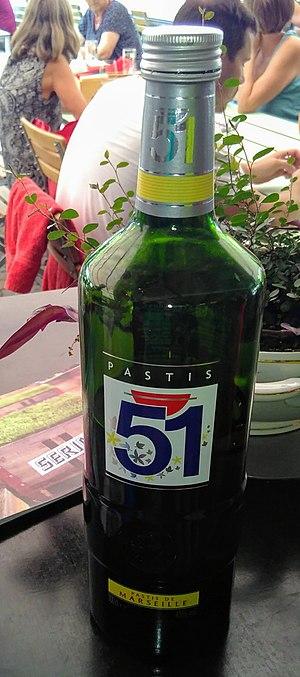
Le Pastis 51, aussi communément appelé 51, est une marque de boisson anisée, créée en 1951 par la société Pernod, devenue depuis Pernod Ricard.